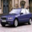
Label: automobile